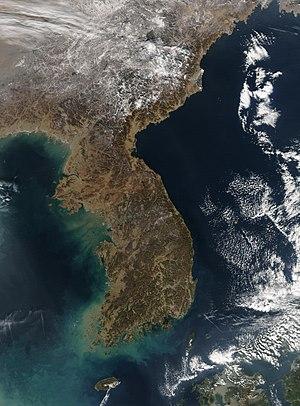
L'isthme de Corée est un isthme en Asie situé en Corée du Nord qui relie la péninsule de Corée au reste de l'Asie. Il est baigné à l'ouest par le golfe de Corée appartenant à la mer Jaune et à l'est par la baie de Corée orientale appartenant à la mer du Japon ou de l'Est.